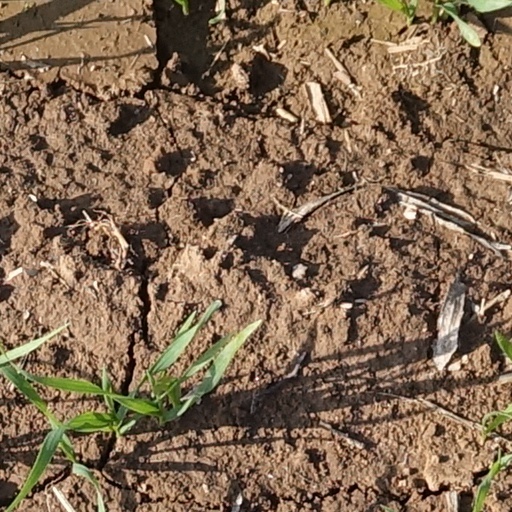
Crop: wheat